Elmcroft

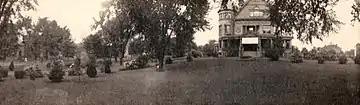
Panoramic of Elmcroft, taken sometime between 1890 and 1910.

The property initially ran to Elmsley Street, but a later owner sold off the property's southwest lawn, on which three other homes were subsequently built, and Chambers Street was built through the old property, obstructing the view of Elmcroft from passersby. In 1987, owner Bill Murphy stirred controversy by announcing his plans to build 10 garden homes at the foot of the property.